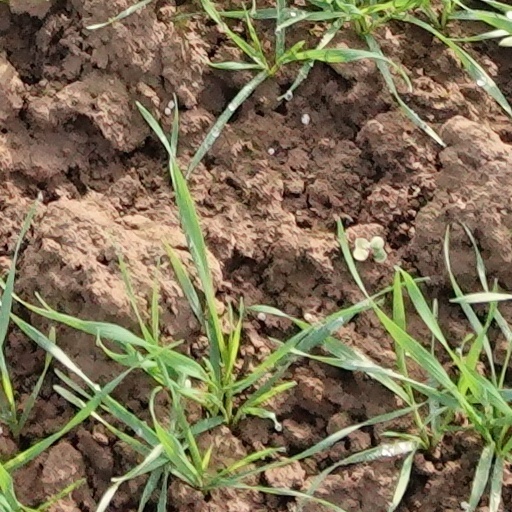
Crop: wheat